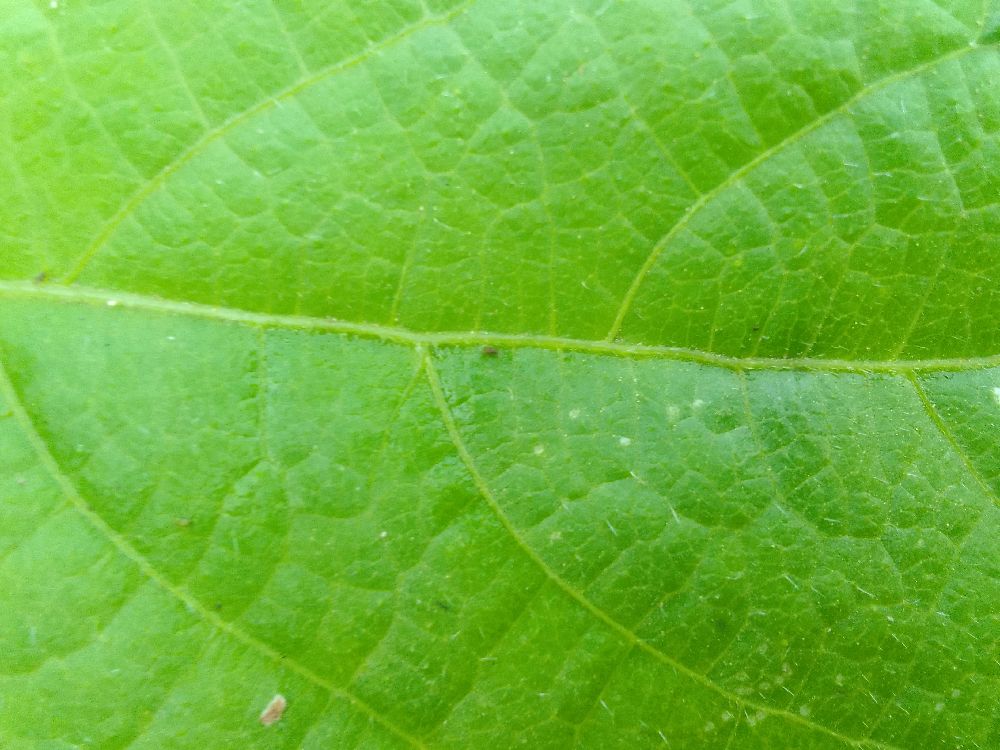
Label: healthy